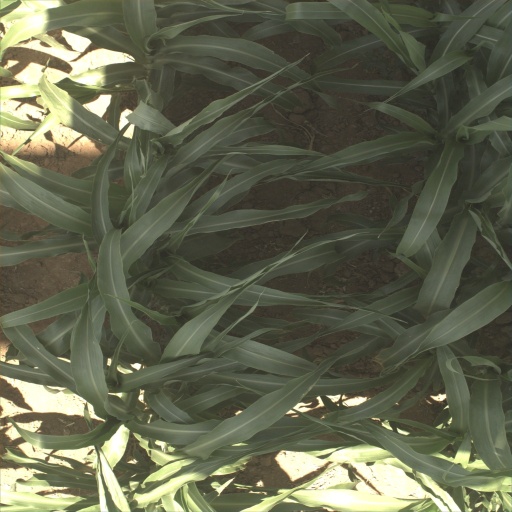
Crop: sorghum